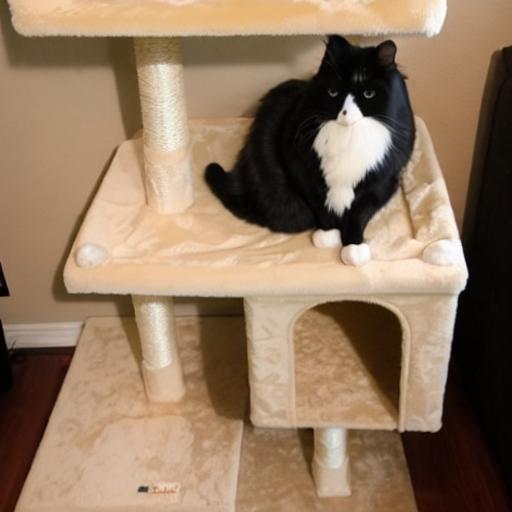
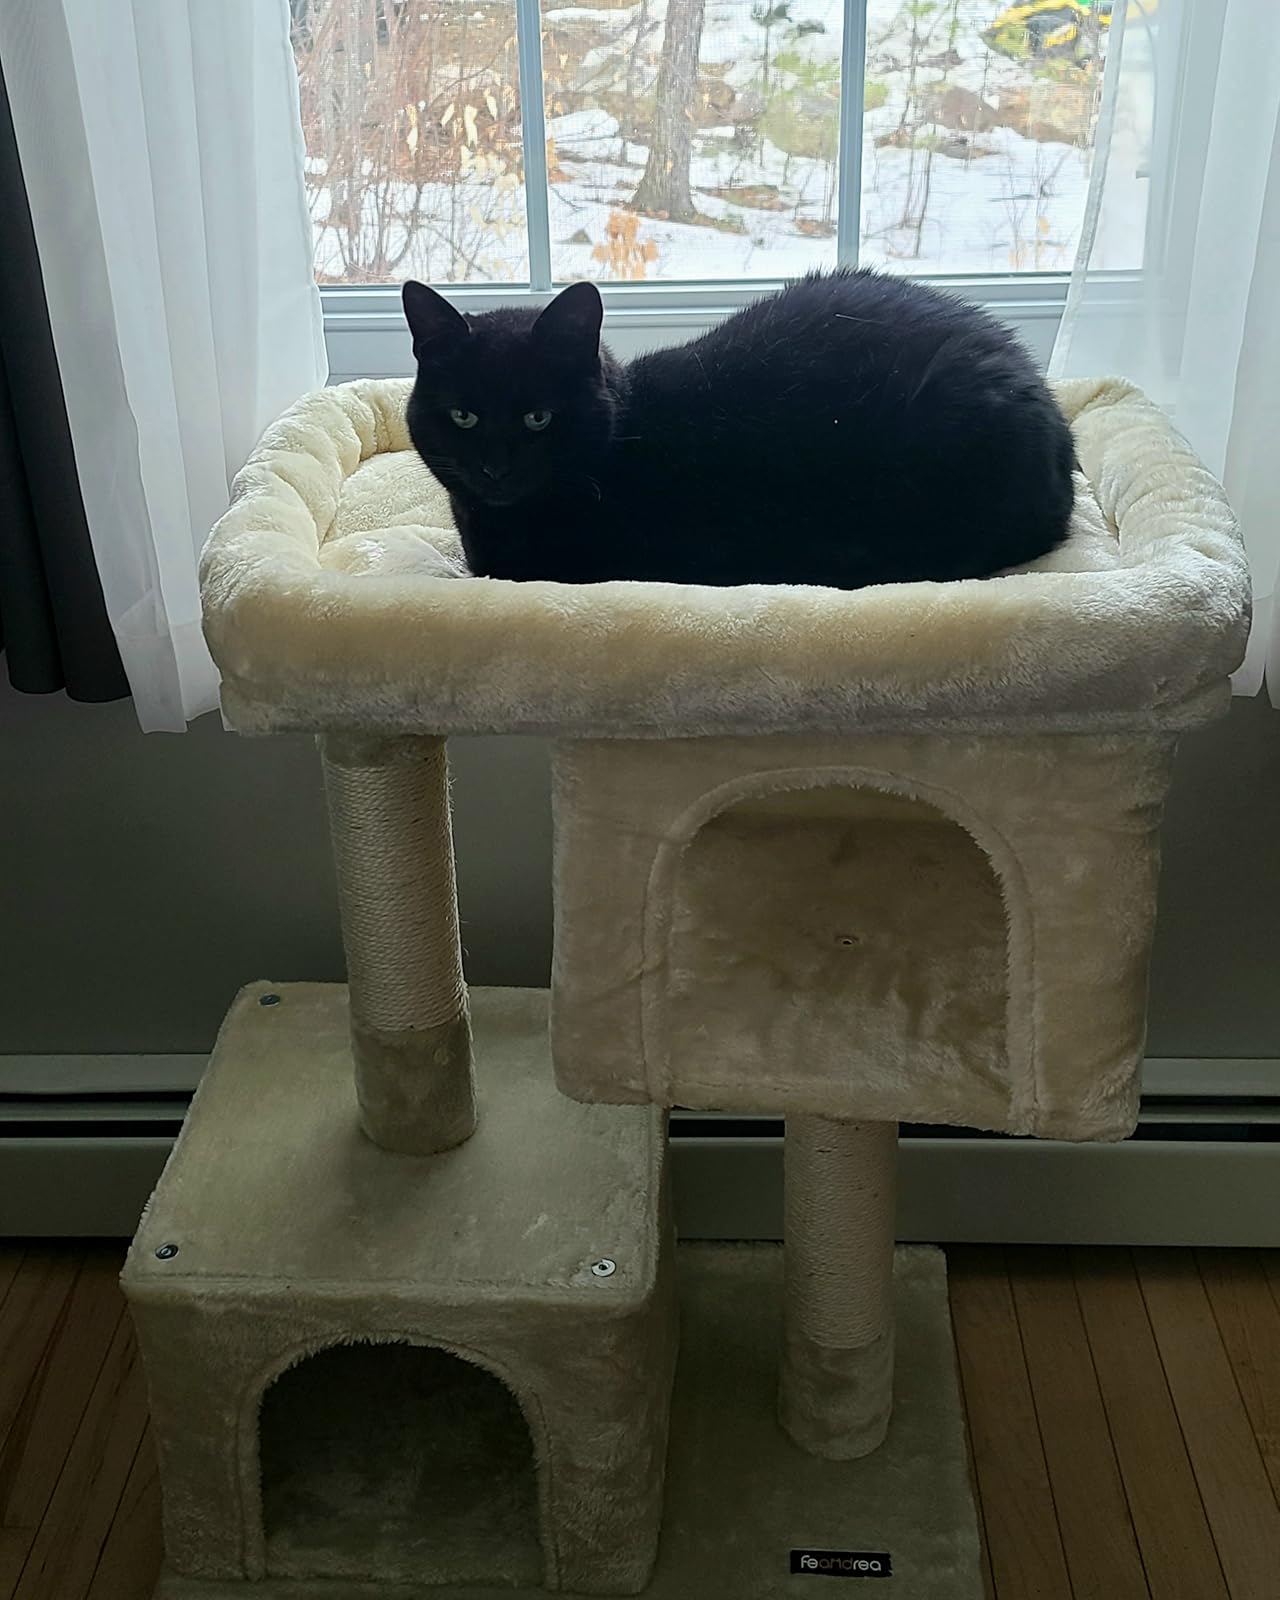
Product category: items_cat tree
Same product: no